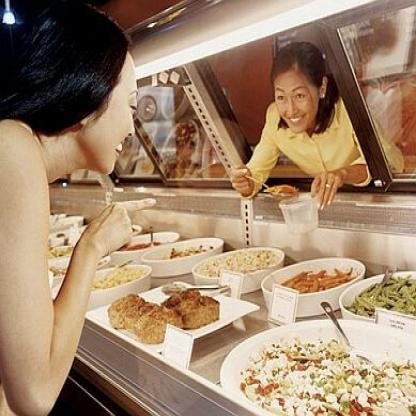
Scene: Indoor